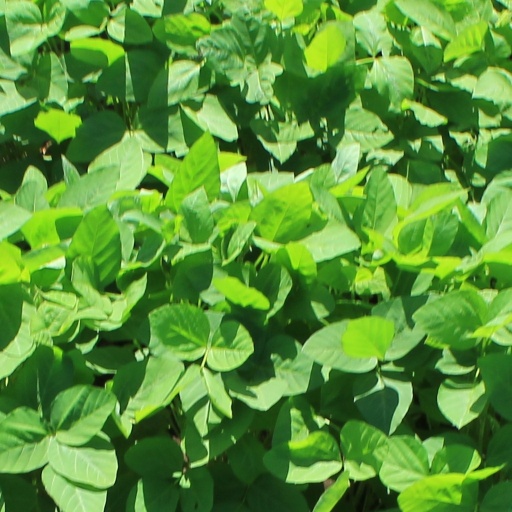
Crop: soybean